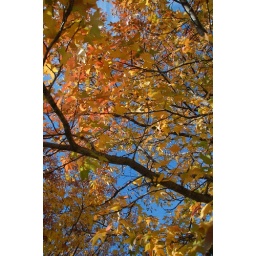
Yellow leaves against the blue sky